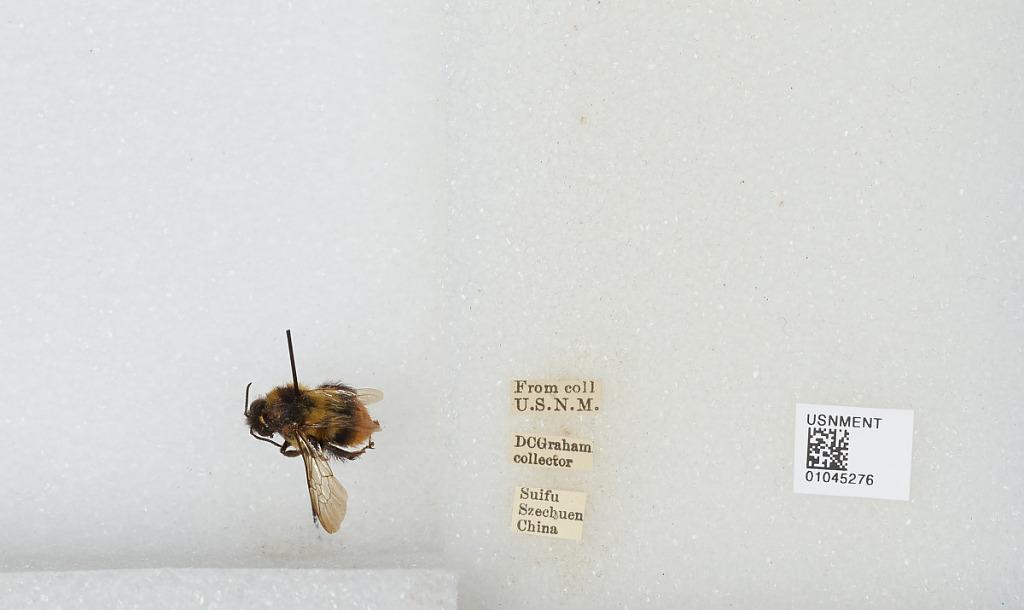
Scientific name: Bombus sp.
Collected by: D. Graham
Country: China
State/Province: Sichuan
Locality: Yibin